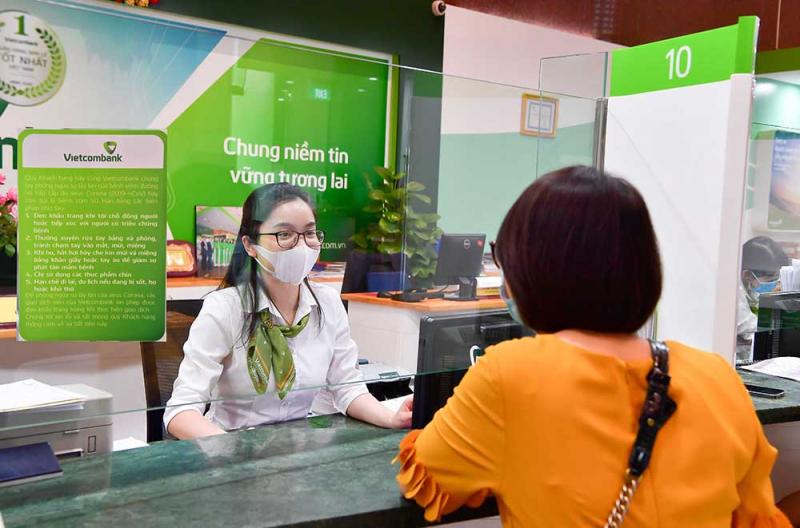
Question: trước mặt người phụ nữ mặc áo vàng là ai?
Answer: người phụ nữ mặc áo trắng